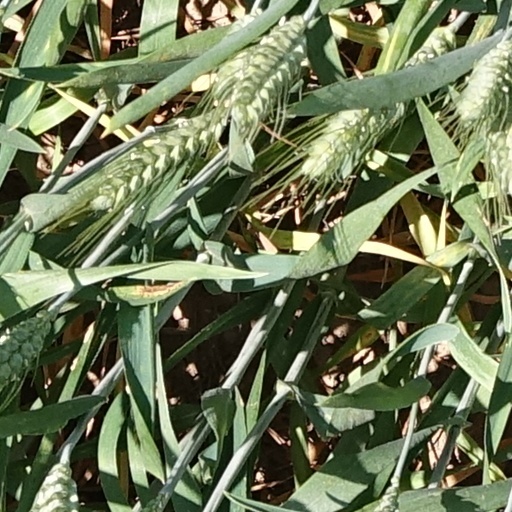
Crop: wheat